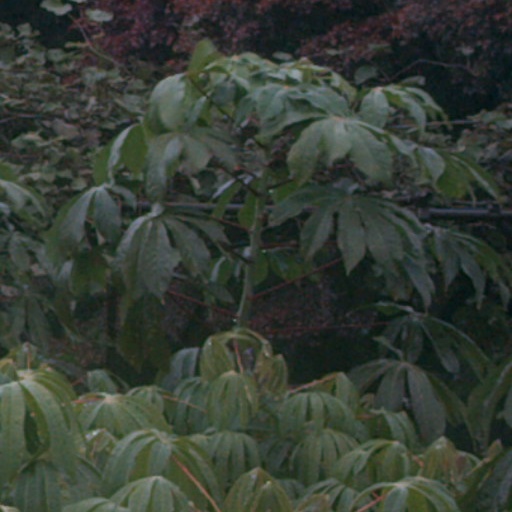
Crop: cassava